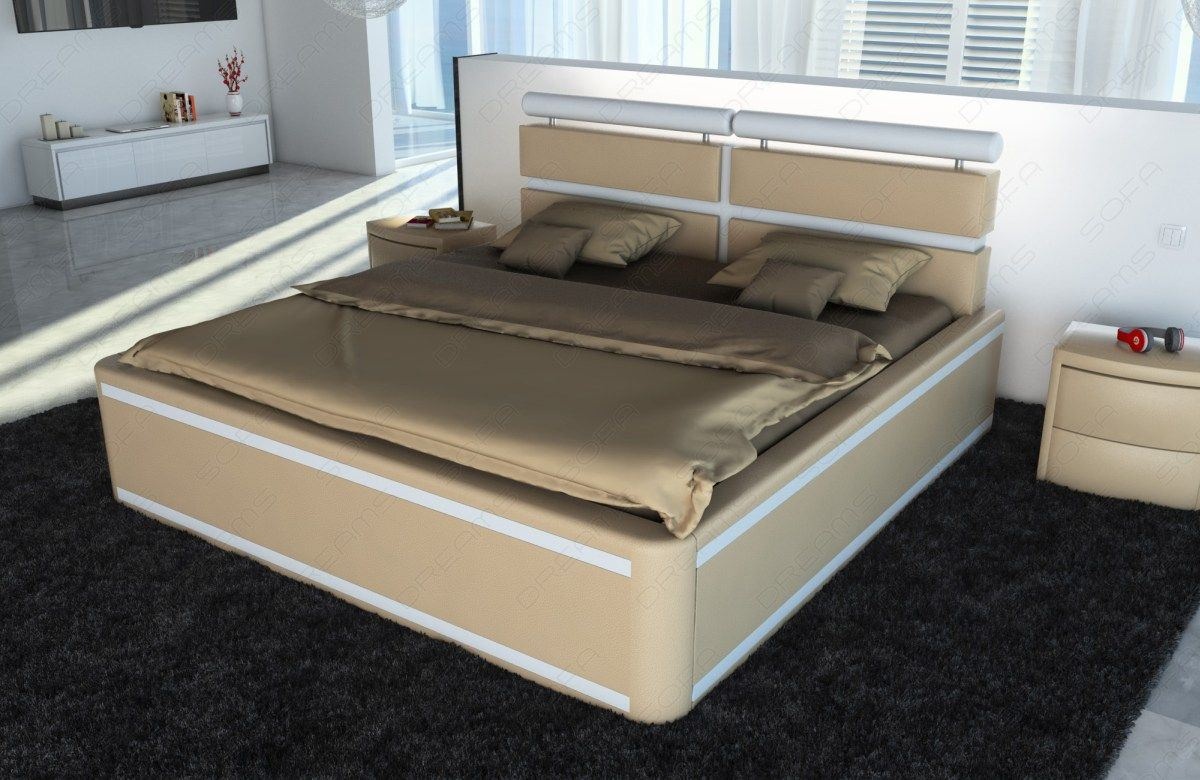
Waterbed Venice - Comfort & Quality
Luxurious Venezia waterbed as a set with complete technology As the sonorous name suggests, the Venezia waterbed impresses with its elegance, grace, and harmonious overall appearance. The simple yet fine details give the bed frame a special charisma. This also applies to the round headrests, which transform the bed into a sofa when needed. The padded backrest also provides additional comfort. The high-quality artificial leather used is UV-resistant and impresses with its aesthetic appearance and long service life. The waterbed is delivered as a complete set with all necessary accessories and water technology. The extraordinary popularity of waterbeds can be explained primarily by their outstanding comfort. The adaptable body support provided by the flexible mattress promotes longer periods of deep sleep and ensures restful sleep. You will enjoy this advantage every night, as water, unlike conventional mattresses, always remains consistently soft. Furthermore, the waterbed also offers hygienic advantages. Simply wiping the bed with a damp cloth is enough to clean it. Dirt cannot penetrate the mattress. So that you and your partner can heat each side of the bed individually, you will receive this model with two ceramic heaters. Important note: The 140x200 cm waterbed comes with a single mattress. Further details about the waterbed, quality, dimensions, etc. can be found in the 'More Information' tab. The special features of the waterbed: Available in various sizes and colors With practical headrests White LED light strip in the headboard Heated for individual comfort Firth level selectable for each side Including starter set The waterbed will be delivered in two installments. The bed frame will be delivered by our shipping company, and you will receive all the water technology separately in a second installment. You can find the matching fitted sheet for this waterbed in the 'Accessories' section.
Brand: Rayy1
Category: Furniture > Beds & Accessories > Beds & Bed Frames > Water Beds